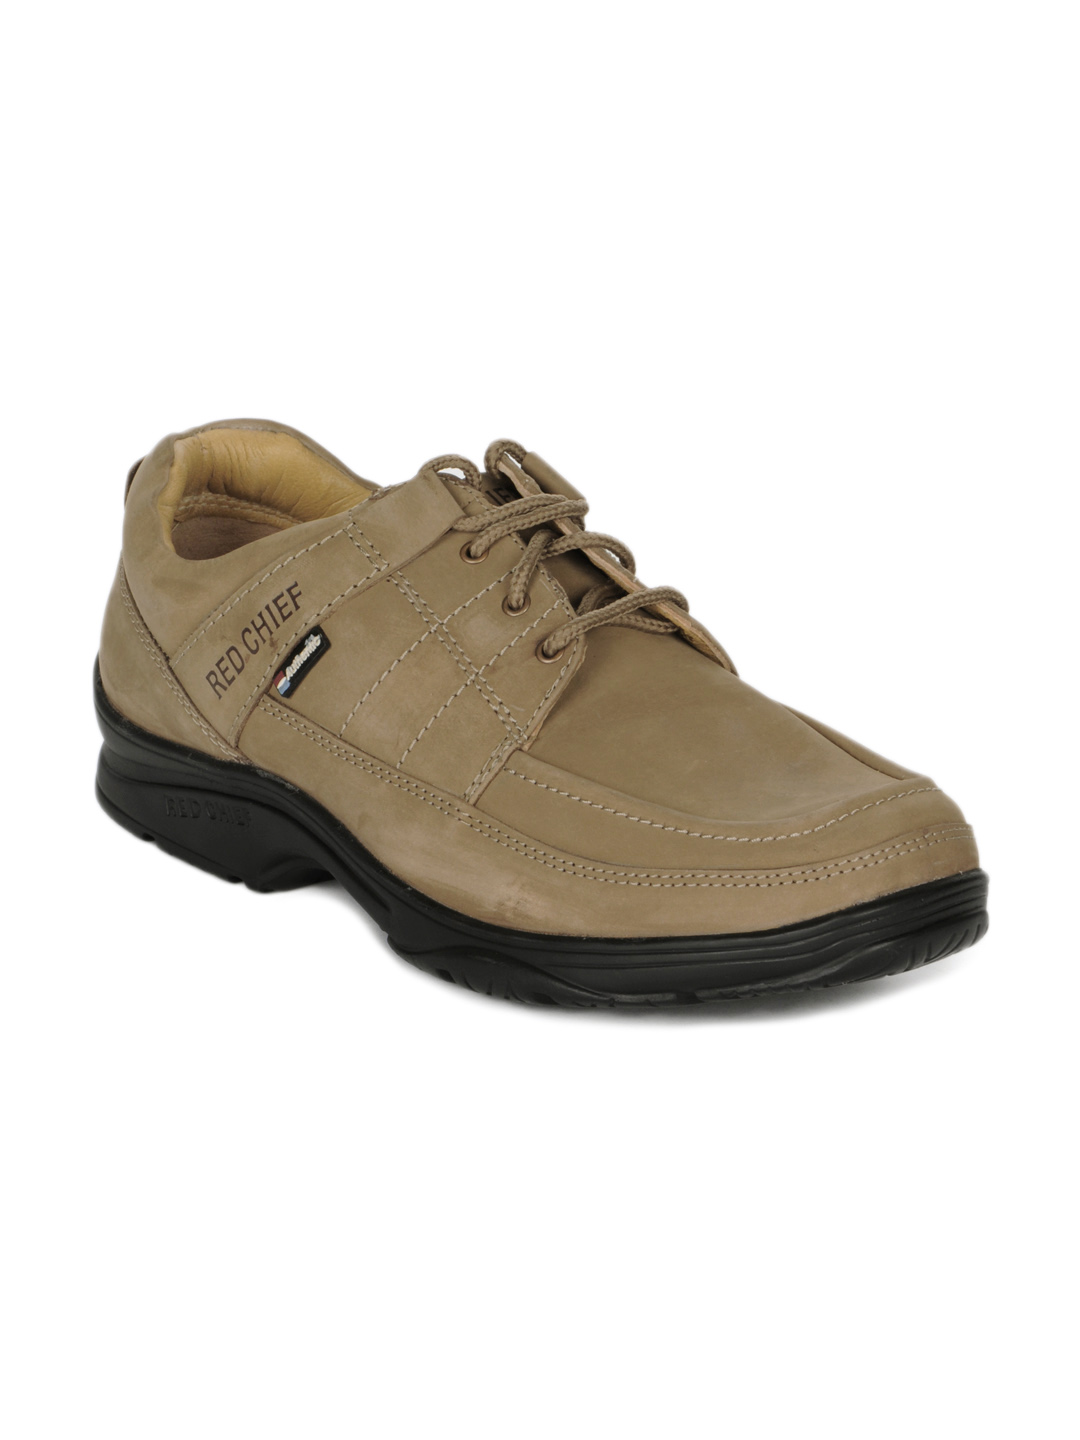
Red Chief Men Mushroom Brown Shoes
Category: Footwear / Shoes / Casual Shoes
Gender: Men
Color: Mushroom Brown
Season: Winter 2018
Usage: Casual